Frank Porter Wood

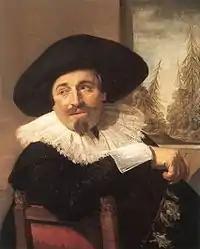
"Portrait of Isaak Abrahamsz. Massa" by Frans Hals, 1626, donated to the Art Gallery of Ontario in 1955 by Wood

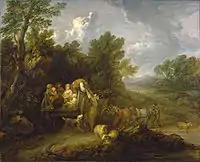
"The Harvest Wagon" by Thomas Gainsborough, donated to the Art Gallery of Ontario in 1955 by Wood

Wood and his family were consummately modest; they never spoke of their accolades and were quickly forgotten. Wood, however, will be remembered not for his business accomplishments but for his love of the arts and philanthropy. To this date, he is still the single most generous donor to the Art Gallery of Ontario. "He is given a place of honour among the earlier collectors of Old Master paintings in Toronto", according to David McTavish of Queen's University and a former curator of the Art Gallery of Toronto.